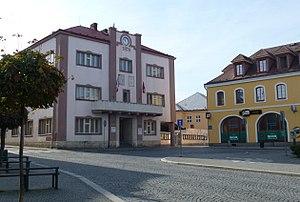
Skuteč est une ville du district de Chrudim, dans la région de Pardubice, en République tchèque. Sa population s'élevait à 5 053 habitants en 2017.